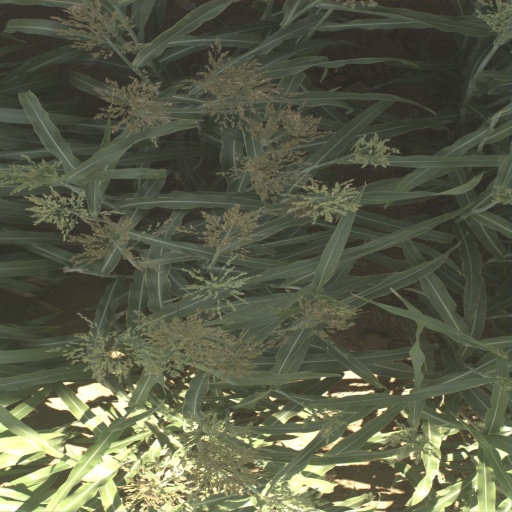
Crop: sorghum